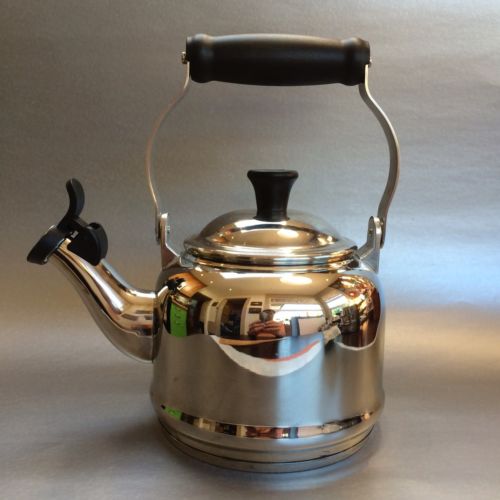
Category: kettle